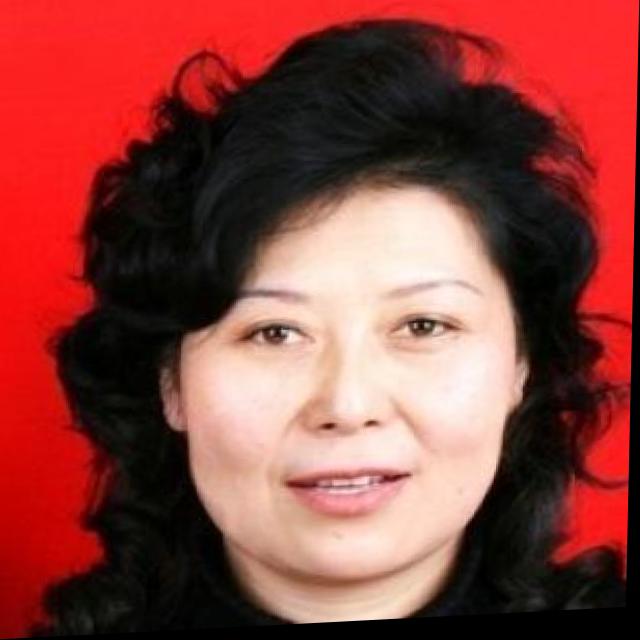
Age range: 45-64